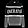
Label: Pullover